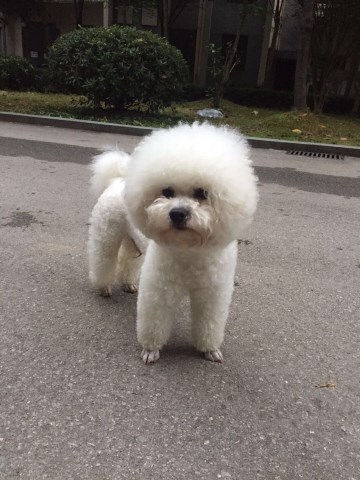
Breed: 3083-n000117-Bichon_Frise